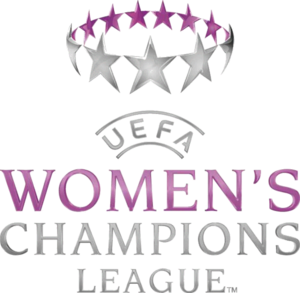
Ligue des champions féminine de l'UEFA. tournoi de football féminin européen le plus important du continent中文（简体）‎: 欧洲女子冠军联赛，前身为“歐洲女子聯盟盃”，是欧洲足联首个女子足球俱乐部赛事.العربية: دوري أبطال أوروبا للسيدات.Русский: Лига чемпионов УЕФА среди женщин.